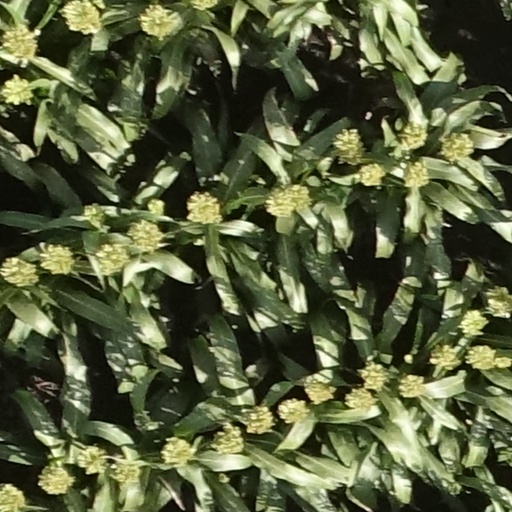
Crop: sorghum